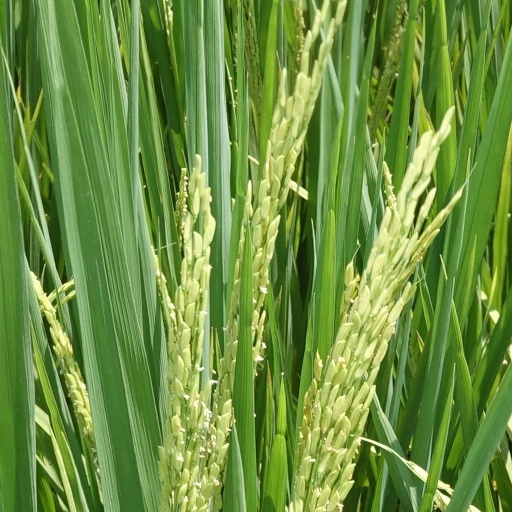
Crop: rice